Oberhofen am Thunersee

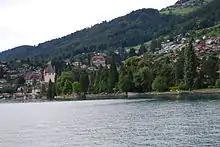
Oberhofen from Lake Thun

Oberhofen am Thunersee has an area of . As of the 2004 survey, a total of or 20.2% is used for agricultural purposes, while or 52.6% is forested. Of rest of the municipality or 27.9% is settled (buildings or roads), or 0.4% is either rivers or lakes and or 0.7% is unproductive land.